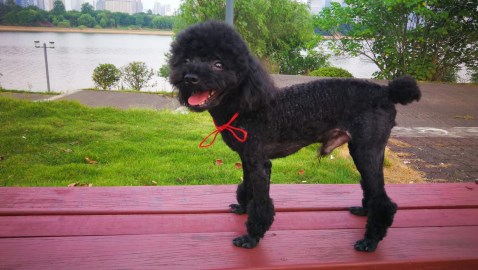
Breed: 2925-n000114-toy_poodle